Illinois Freedom of Information Act

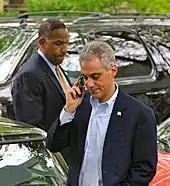
A court ordered Chicago Mayor Rahm Emanuel to disclose messages related to public business stored on his private devices.

Emails and other communications stored on private electronic devices may be subject to disclosure. "City of Champaign v. Madigan" was the first decision by an Illinois court addressing whether the private emails of government officials are subject to FOIA. In that case, the Appellate Court found that members of a city council do not constitute a "public body" when acting individually, but they do act collectively as a "public body" once they have convened a meeting to conduct public business. By this interpretation, if a constituent sends a message to a city council member at home on their personal device, that message would not be subject to FOIA even if it pertains to public business. However, messages sent and received by elected officials during a city council meeting are public records, regardless of whether they communicated via personal devices not owned by the city.